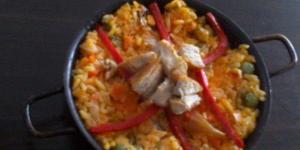
paella de pollo sencilla